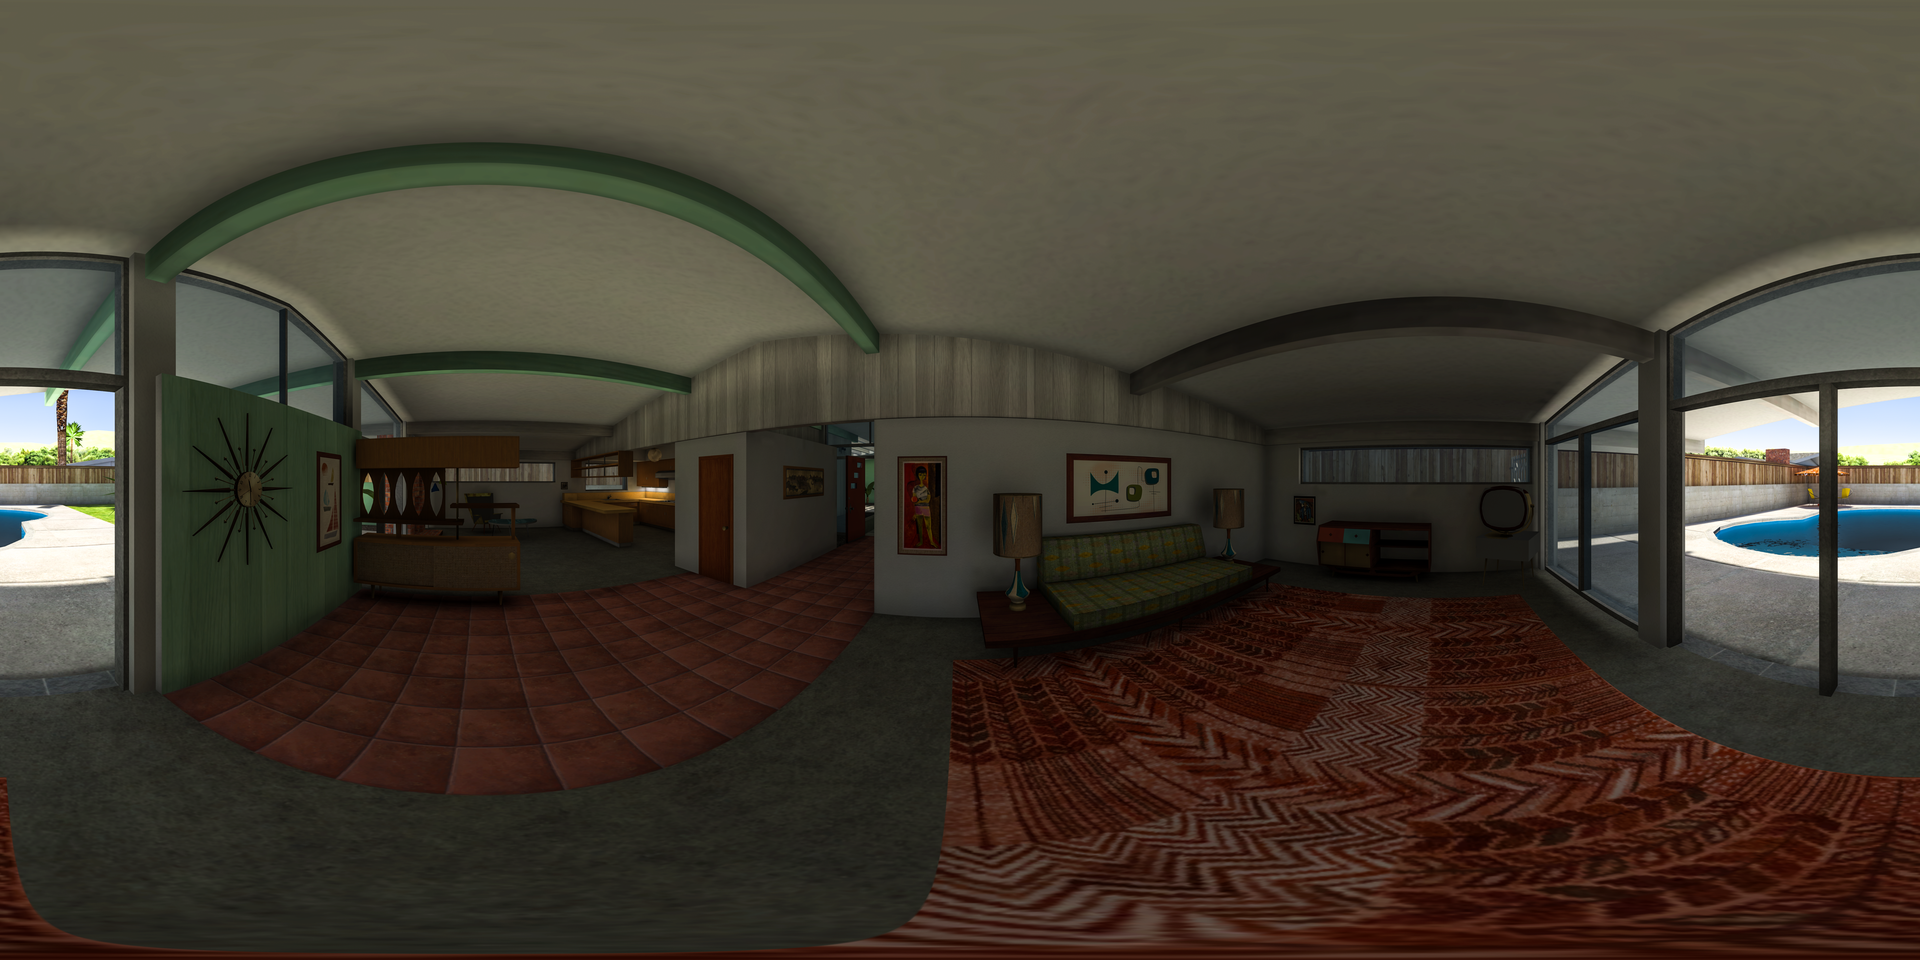
Referred object: the sofa against the wall

Referred object: the green plaid sofa

Referred object: the sunburst clock opposite the sofa